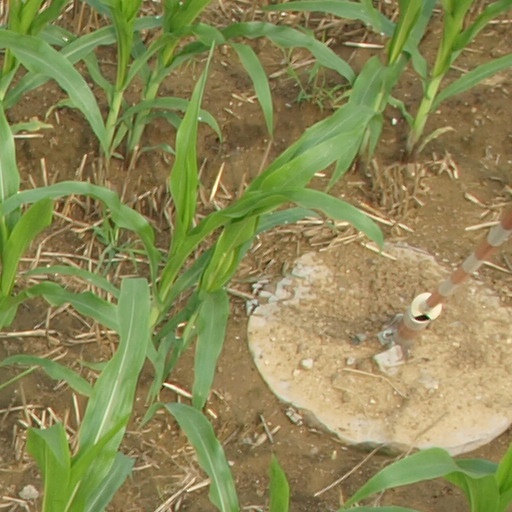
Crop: maize; corn